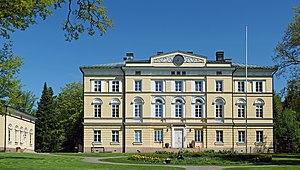
Eurajoki est une municipalité du sud-ouest de la Finlande, dans la province de Finlande occidentale et la région du Satakunta.